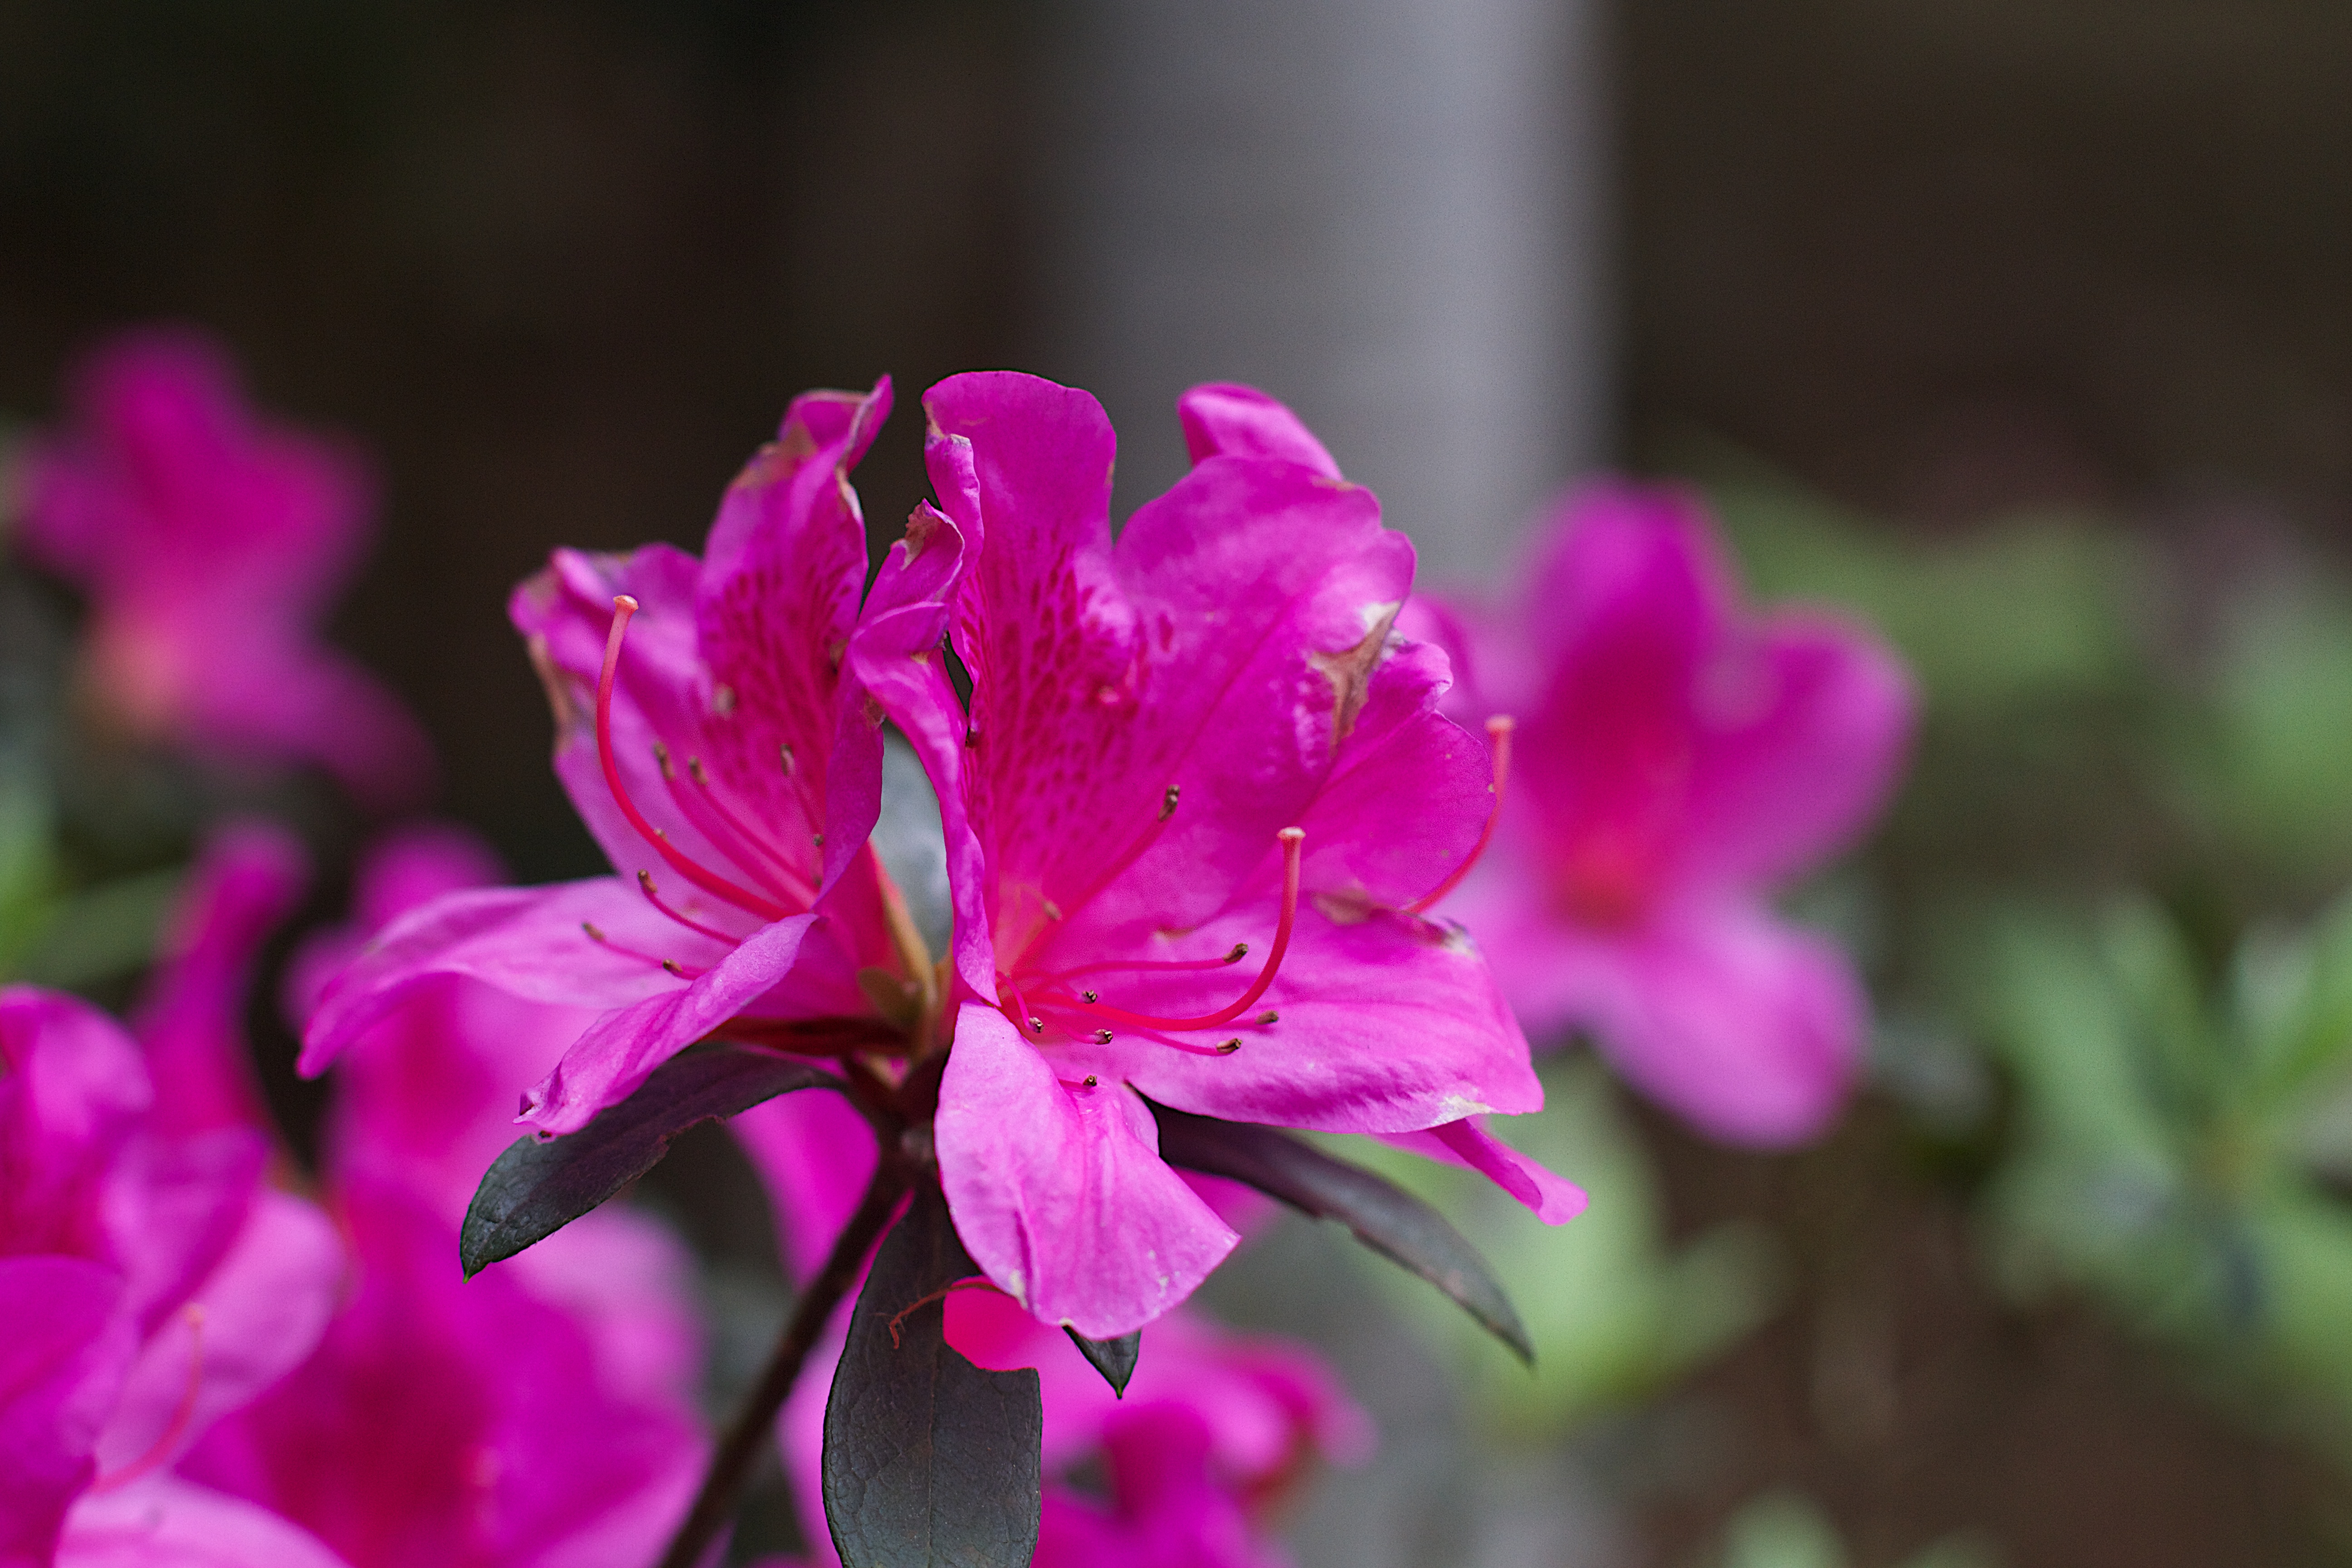
blossom, plant, flower, petal, botany, pink, flora, wildflower, close up, shrub, rhododendron, azalea, macro photography, flowering plant, woody plant, land plant